Raphaël Milliès-Lacroix

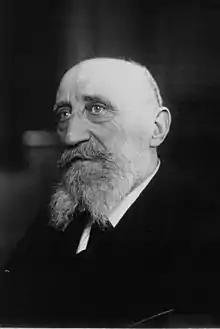
Milliès-Lacroix in 1921

Raphaël Milliès-Lacroix (4 December 1850 – 12 October 1941) was a French draper and politician from Dax, Landes, in the southwest of the country. He was Minister of the Colonies in 1906–09.